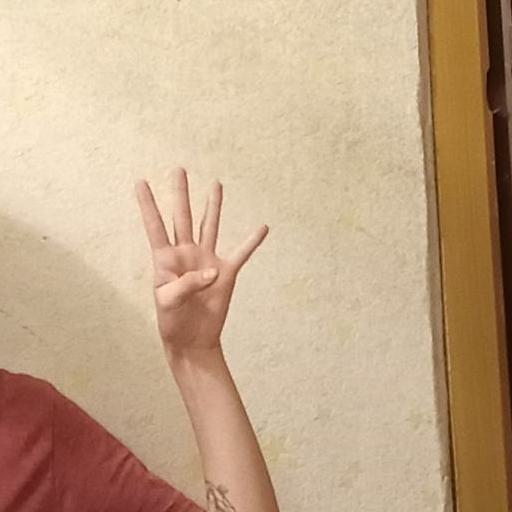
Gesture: four